Order of Saint Charles

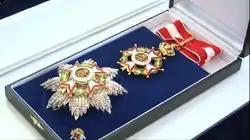
Grand Officer insignia of the Order of Saint Charles

The Order of Saint Charles (Monégasque: "U̍rdine de San Carlu") is a dynastic order of knighthood established in Monaco on 15 March 1858.